Aroha Reriti-Crofts

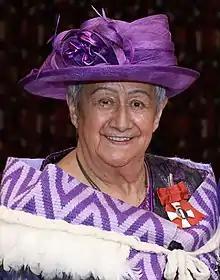
Reriti-Crofts in 2020

Dame Aroha Hōhipera Reriti-Crofts (née Crofts; 28 August 1938 – 20 May 2022) was a New Zealand community worker who was national president of the Māori Women’s Welfare League.